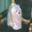
Label: dog